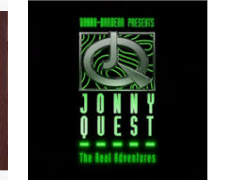
Portrait style: Cartoon Portrait